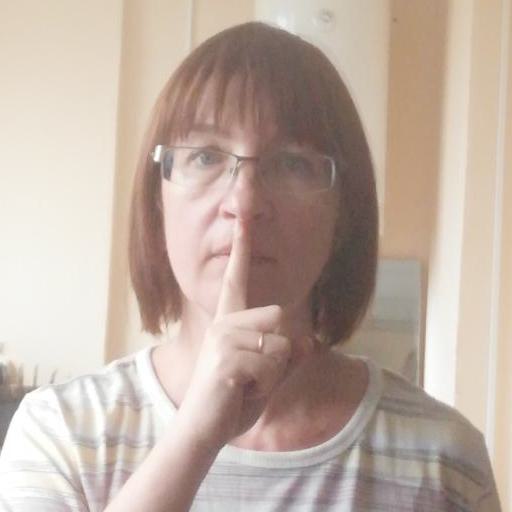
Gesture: mute